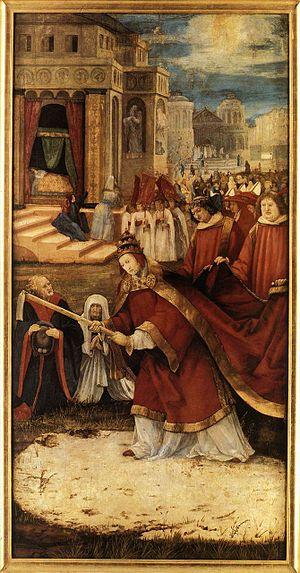
Côte-des-Neiges est un quartier sociologique de la ville de Montréal situé au nord de l'arrondissement Côte-des-Neiges-Notre-Dame-de-Grâce. Il est logé au centre de l'île de Montréal sur le versant ouest du mont Royal et il est traversé en son centre par le chemin de la Côte-des-Neiges. On y comptait 92 870 habitants en 2013
La Madone de Stuppach est un tableau marial de Matthias Grünewald, réalisé vers 1517-1519. Il est actuellement conservé dans une chapelle de l'église paroissiale de Stuppach, un village proche de Bad Mergentheim en Allemagne, et est tenu, après le Retable d'Issenheim, comme l'un des chefs-d'œuvre du peintre.